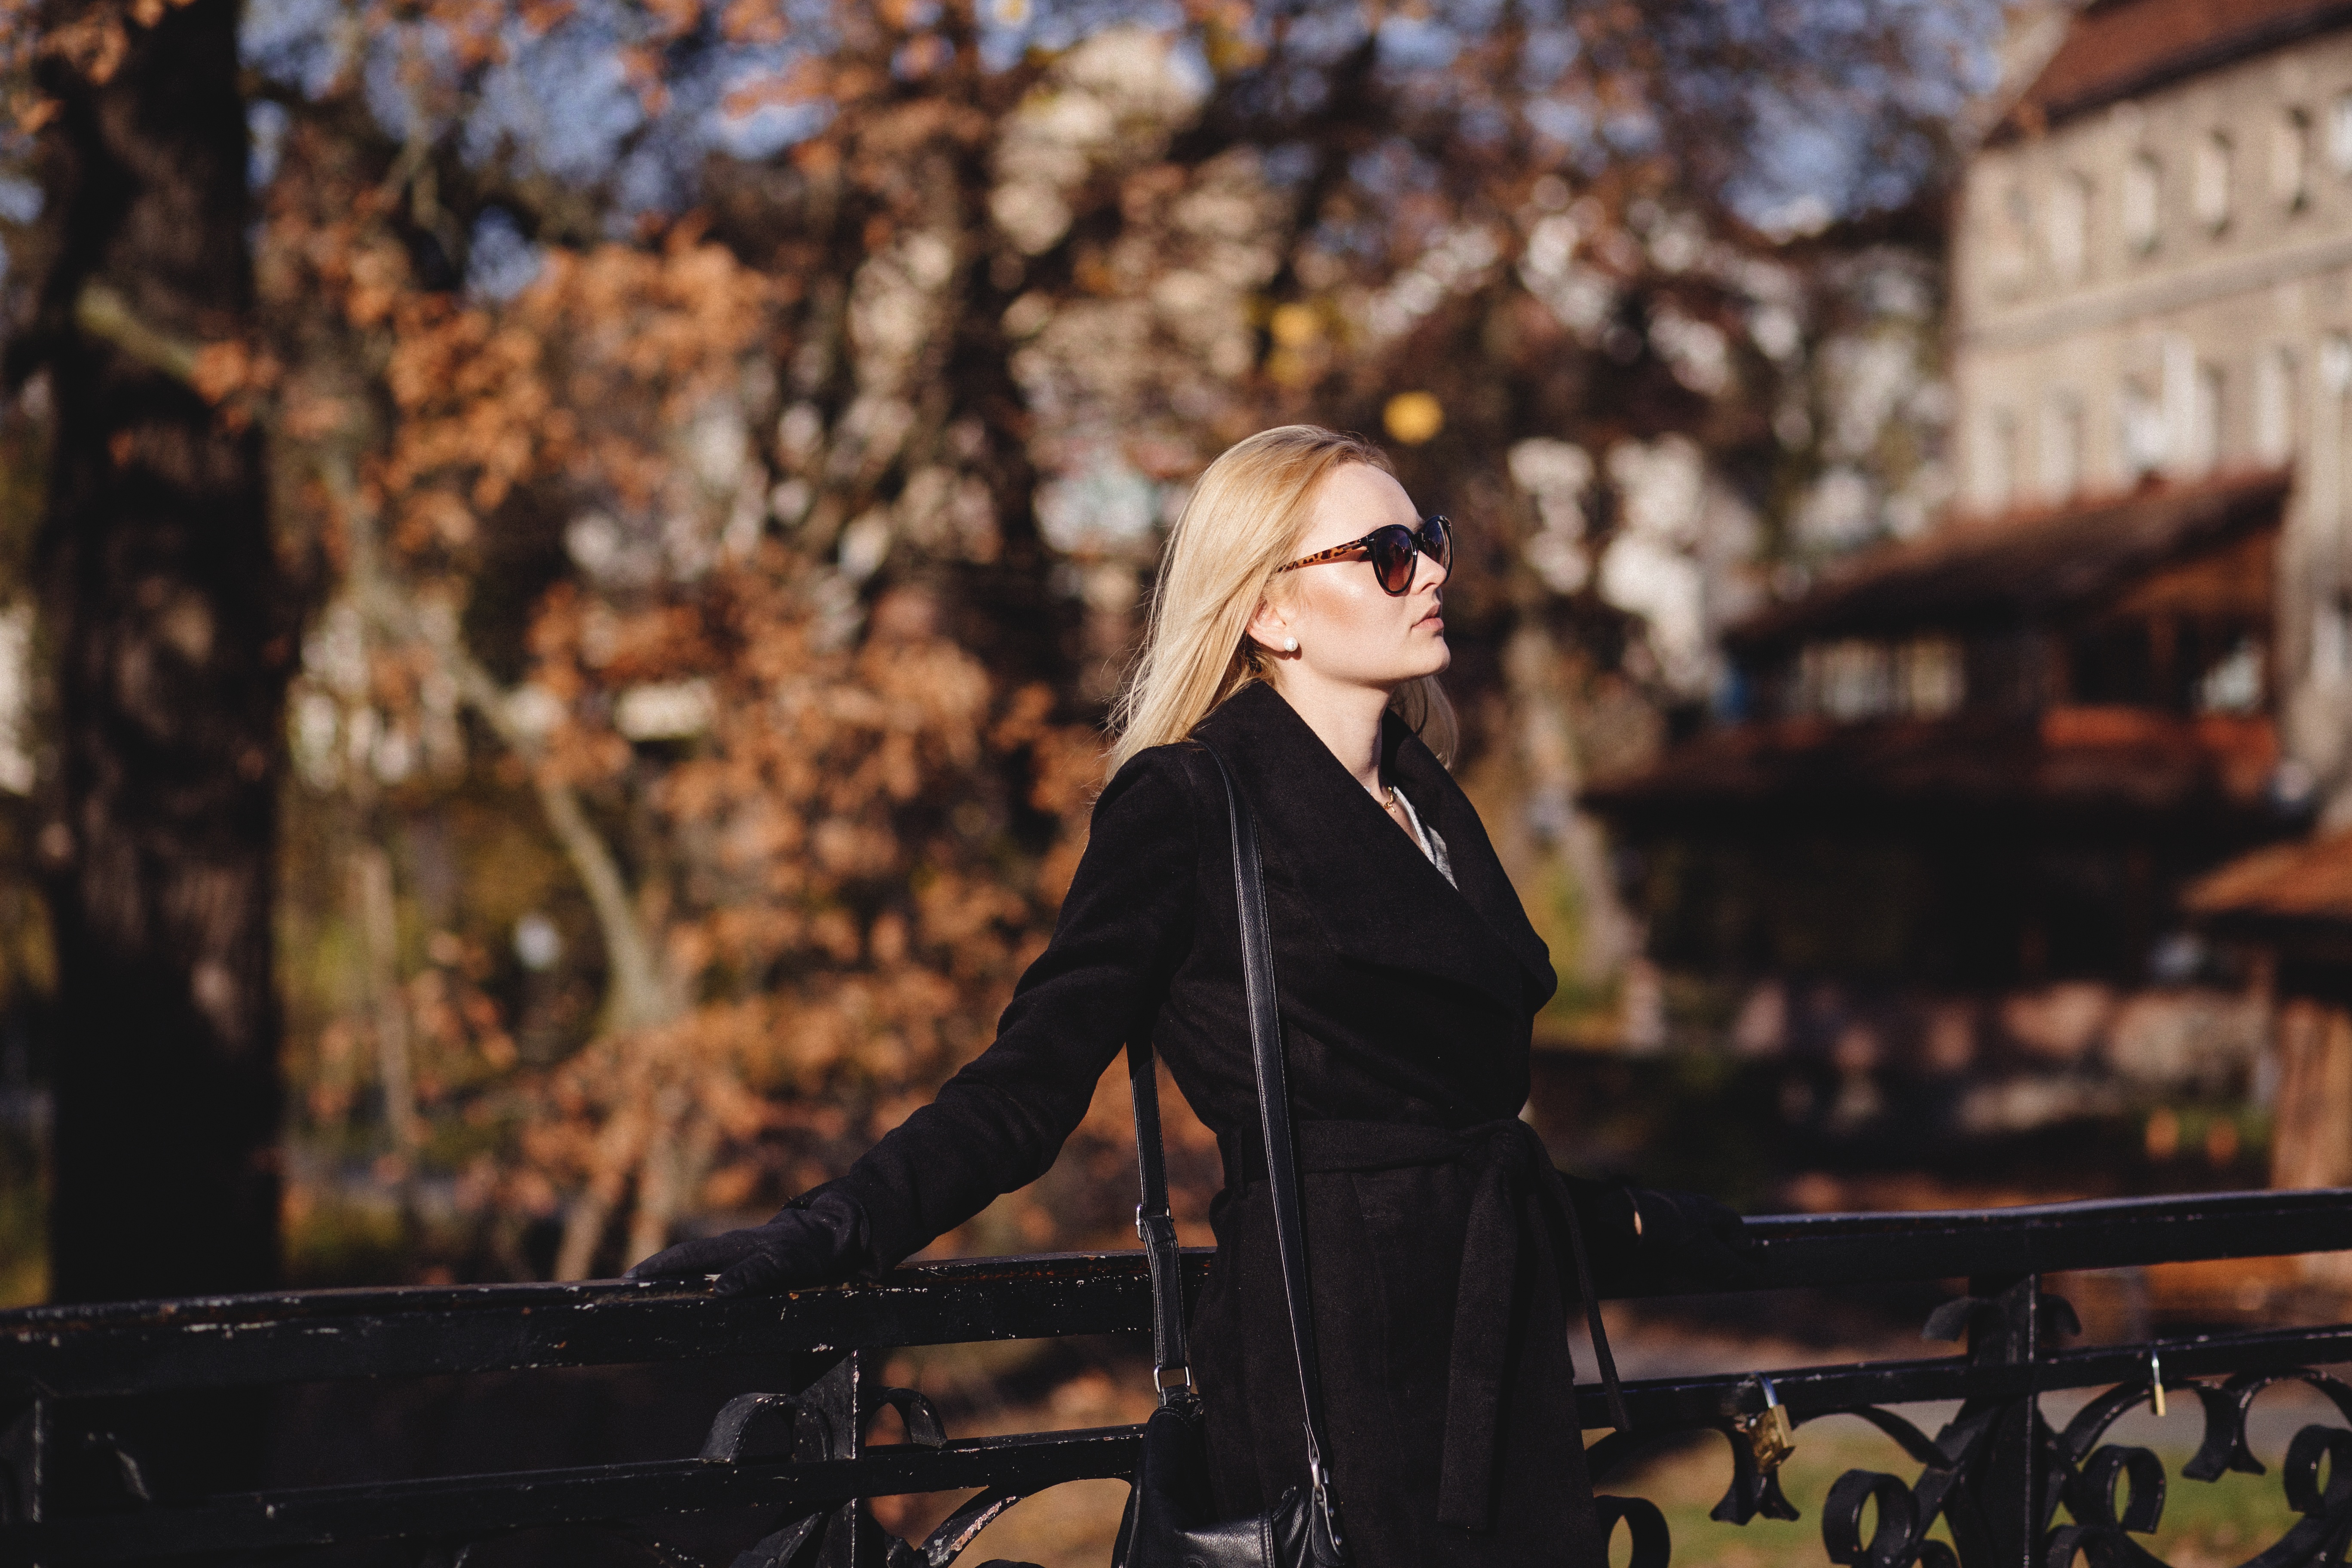
woman, female, model, spring, autumn, fashion, musician, clothing, lady, blonde, season, singing, photograph